Languages of the European Union

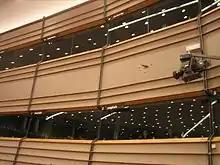
Interpretation booths in the debating chamber of the European Parliament (Brussels)

Beginning with the "" in 1990, the European Union invests more than €30 million a year (out of a €120 billion EU budget) promoting language learning through the "Socrates" and "Leonardo da Vinci" programmes in bursaries to enable language teachers to be trained abroad, placing foreign language assistants in schools, funding class exchanges to motivate pupils to learn languages, creating new language courses on CDs and the Internet, and projects that raise awareness of the benefits of language learning.